Valene Ewing

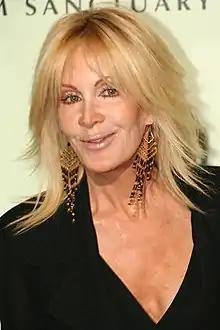
Valene's (Joan Van Ark, pictured in present day) storylines primarily revolved around her romantic relationship with Gary Ewing, the love of her life, with other characters often added internal conflict.

Valene Ewing first appears in "Dallas" in 1978, as the mother of Lucy Ewing (Charlene Tilton) and the ex-wife of Gary Ewing (David Ackroyd, later played by Ted Shackelford), the middle son and the black sheep of the Ewing family. Valene and Gary Ewing were first married in their adolescence in 1960, when Gary was 17 years old and Valene was 15. When a pregnant Valene persuades Gary to take her to the Southfork Ranch in order to introduce her to his family, they settle down at Southfork, and Miss Ellie (Barbara Bel Geddes) gave Gary a job as ranch foreman. However, Gary and Valene were soon pressured and manipulated by Gary's older brother, J.R. (Larry Hagman), who constantly tried to undermine and destroy their marriage. Gary's father Jock (Jim Davis) liked Valene and was excited to become a grandfather, but put pressure on Gary to stand up and face his responsibilities for becoming a teenage husband and father-to-be. When Valene gives birth to Lucy, J.R. makes it clear that the child is a Ewing and will be raised by the Ewings themselves. J.R.'s constant interference causes Gary and Val's marriage to collapse. Under the pressure, Gary fell victim to alcoholism, became violent in the process and walked out on Val and Lucy. With Gary gone, Valene is then driven off Southfork by J.R., but she soon returns to get baby Lucy and flees to Virginia, and later to her home state of Tennessee, where she tries to get help from her mother, Lilimae Clements (Julie Harris), to take them in, but they are turned away. At this point, Valene and Lucy had already been tracked down by heavies that were hired by J.R. and the heavies rip Lucy right out of Valene's arms, and take Lucy back to Southfork to be raised by her paternal grandparents. When Valene later tried to take legal action to get Lucy back, J.R. warned Valene that he'd kill her if she came back to Texas. Valene is prevented from seeing her daughter again for many years as a result of this.